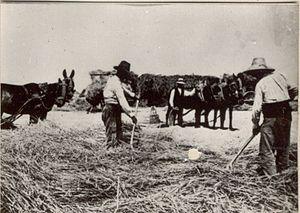
Herrín de Campos est une commune de la province de Valladolid dans la communauté autonome de Castille-et-León en Espagne.